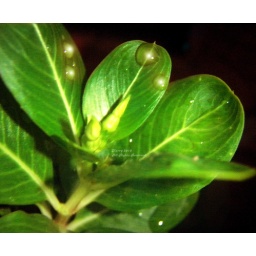
shiny water drops like tiny suns getting trapped by green chlorophyll........so many tiny suns created by me fromGOD'S one sun....